Surprise! Surprise! (short story collection)

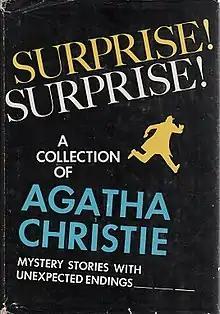
First edition

Surprise! Surprise! A Collection of Mystery Stories with Unexpected Endings is a collection of twelve short stories written by Agatha Christie published by Dodd, Mead and Company in 1965. All of the stories in the collection have appeared in other short story collections. An updated version released in 1982 by Dell Publishing included thirteen short stories with the addition of "The Plymouth Express", from "The Under Dog and Other Stories".